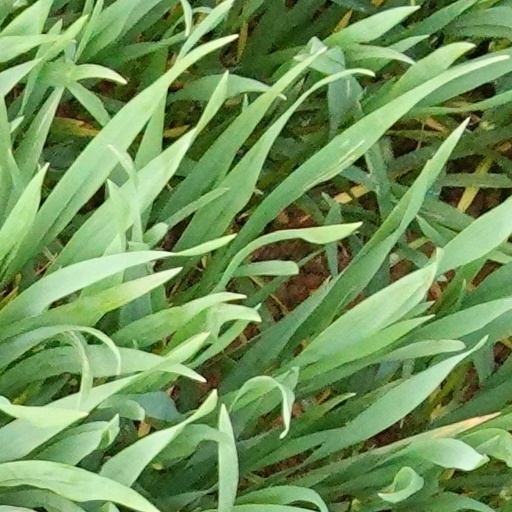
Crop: wheat